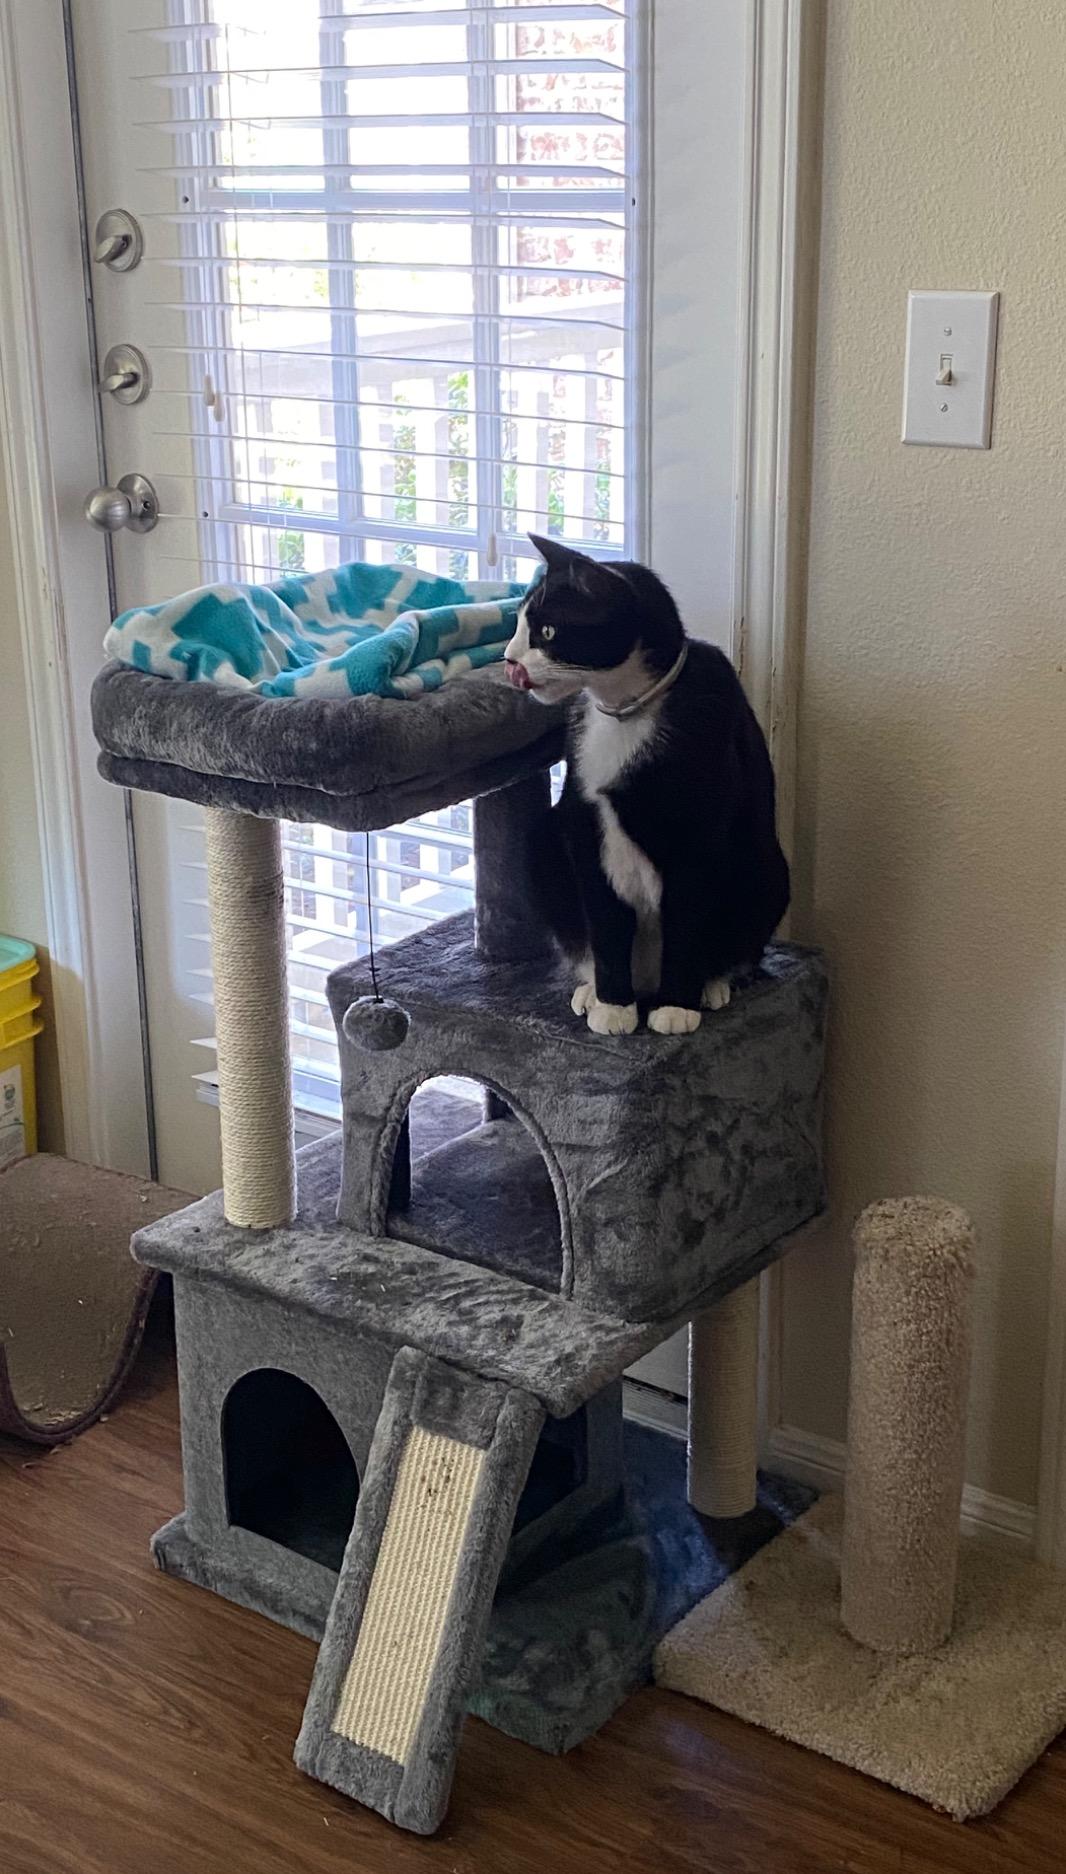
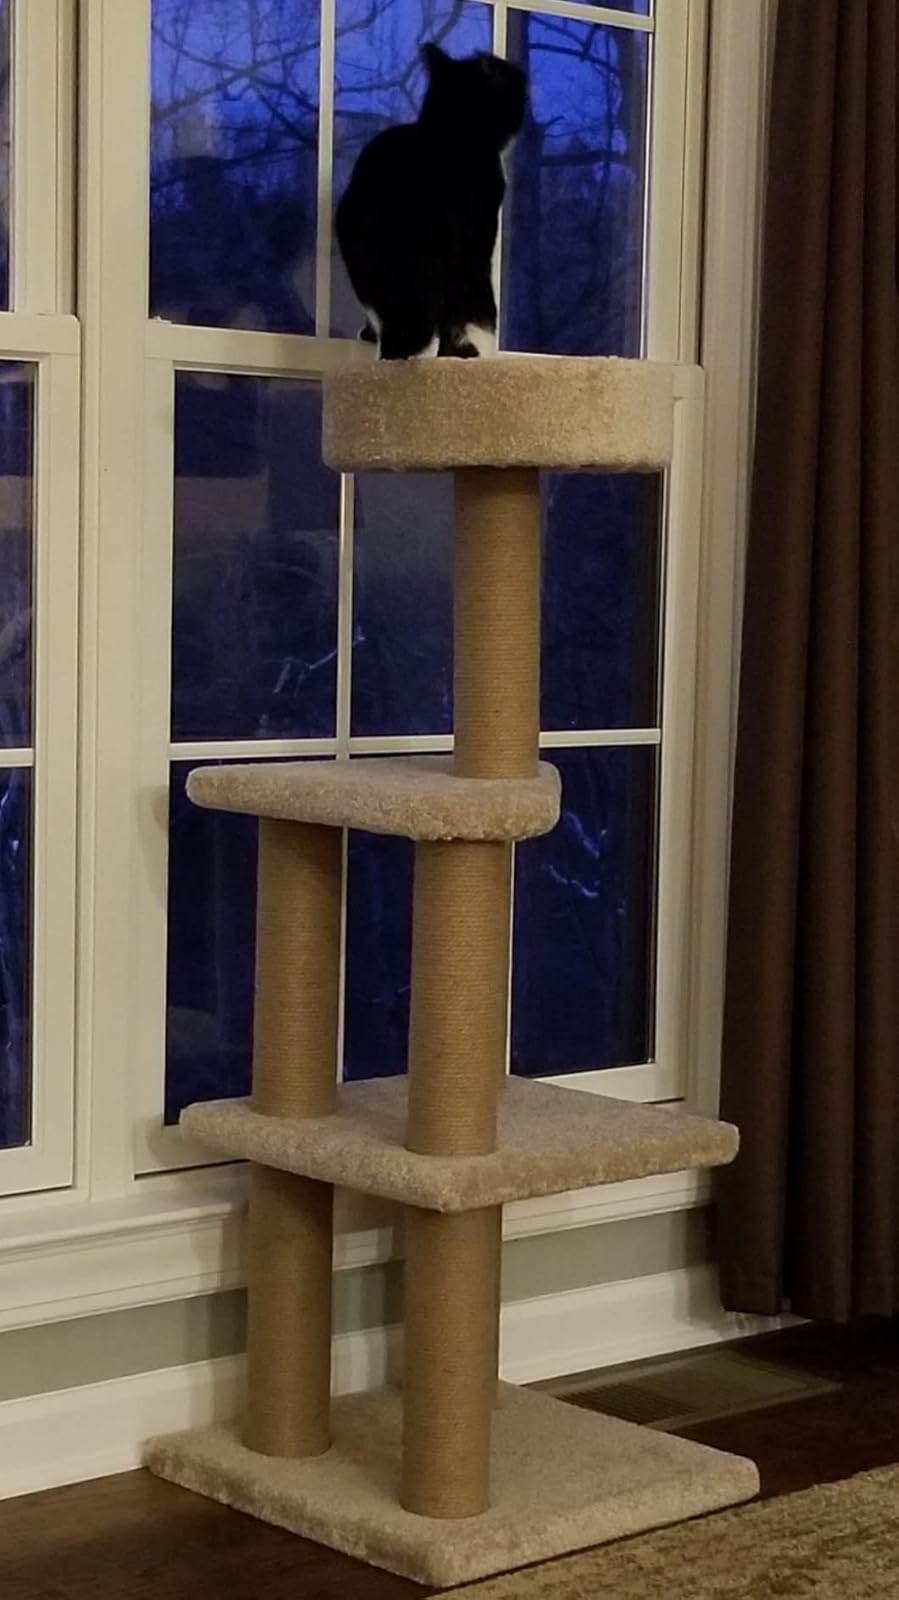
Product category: items_cat tree
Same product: no